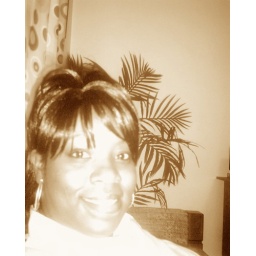
sitting in my home office